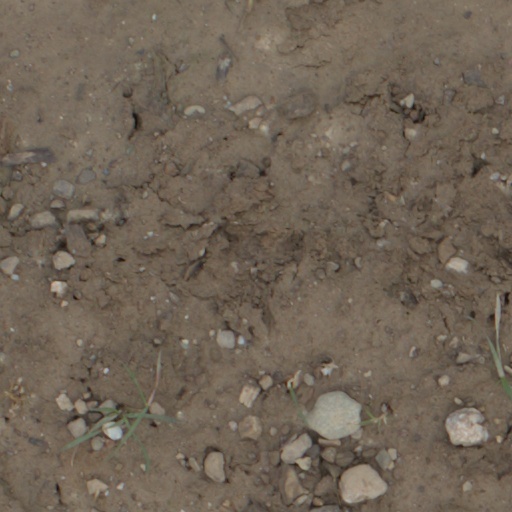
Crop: wheat